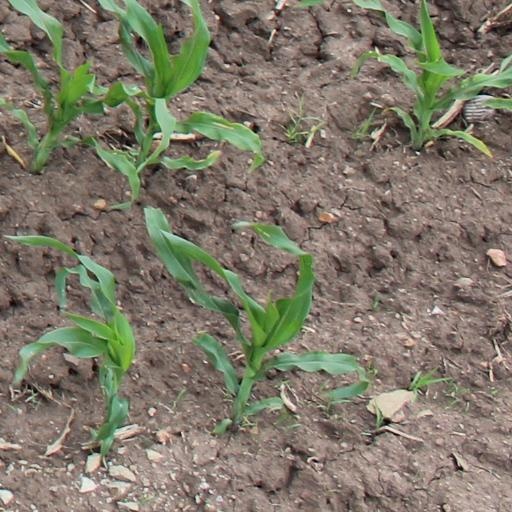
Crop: maize; corn